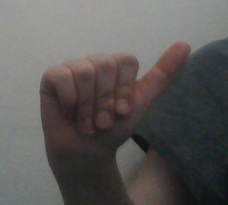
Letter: dhad